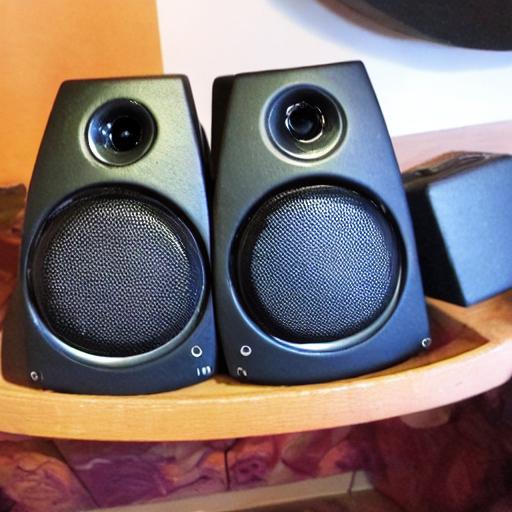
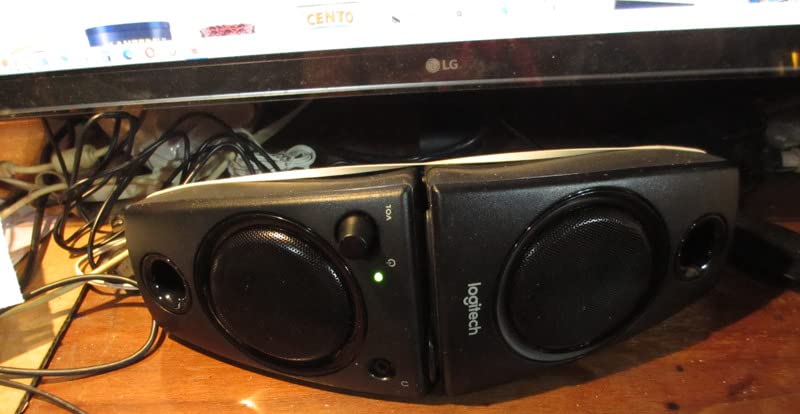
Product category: speaker
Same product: no